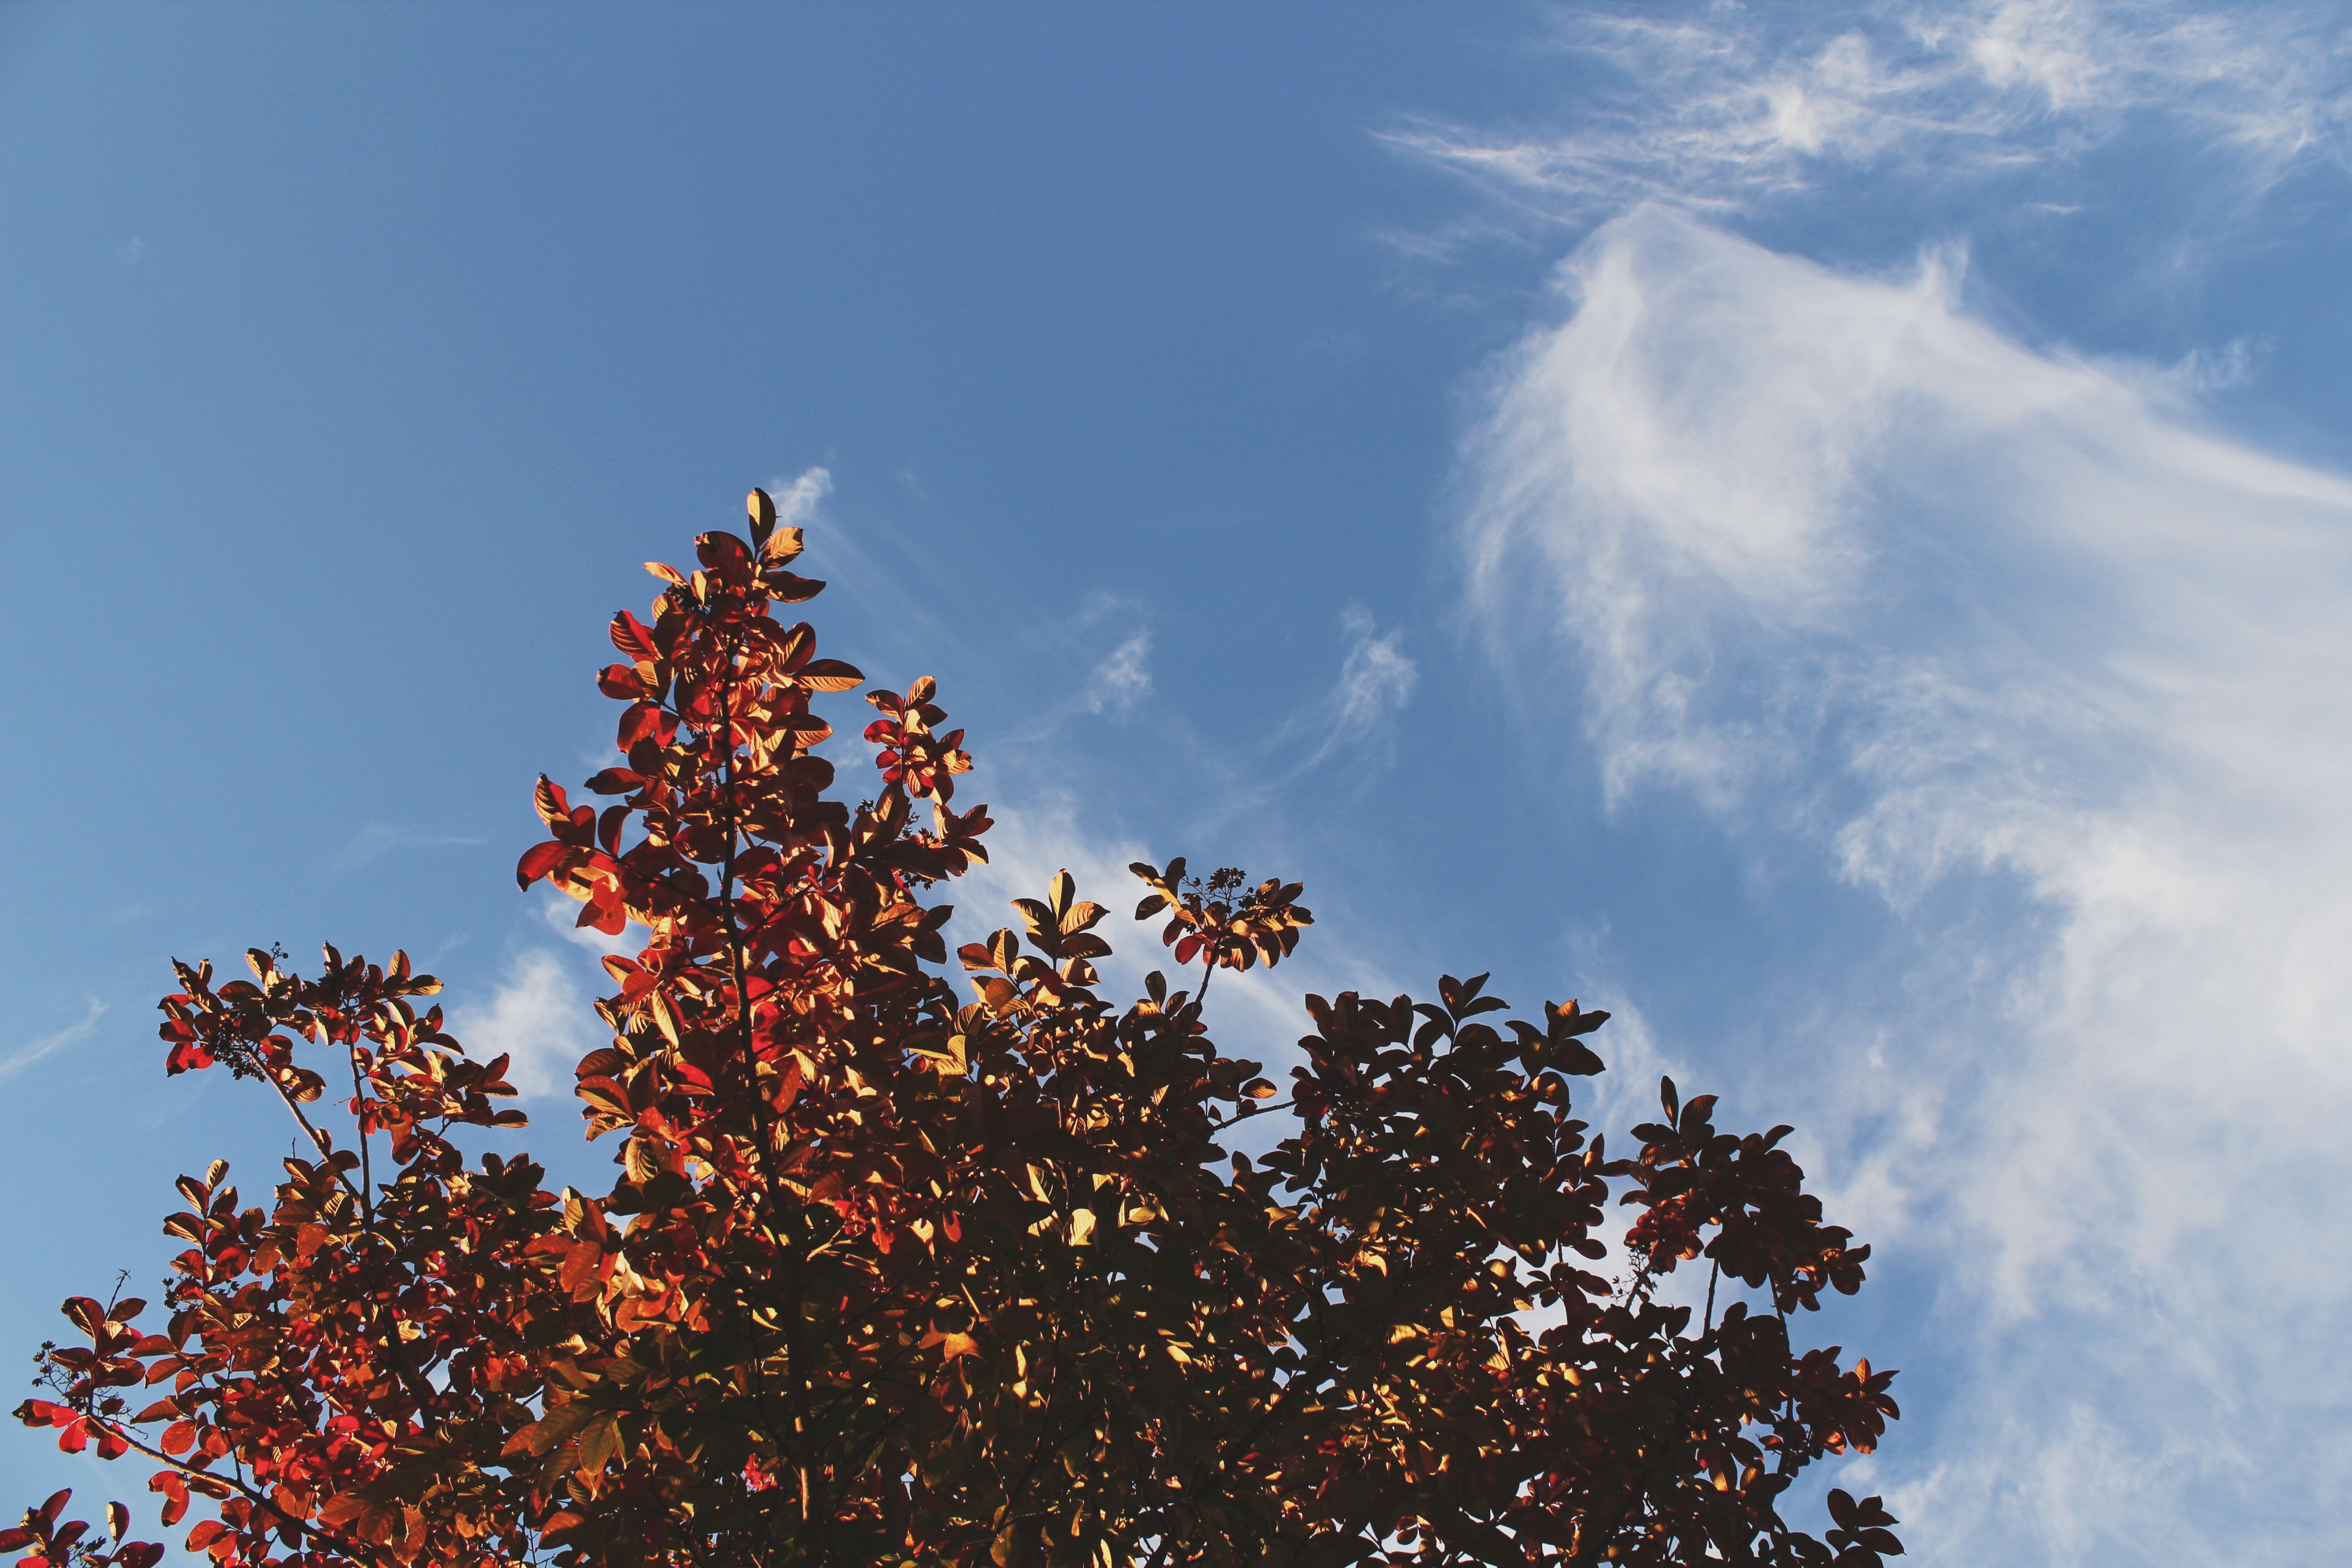
tree, nature, branch, cloud, plant, sky, sunlight, morning, leaf, flower, autumn, blue, season, atmosphere of earth, woody plant